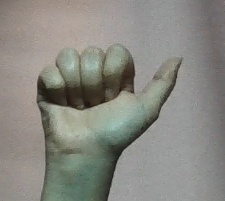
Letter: dhad